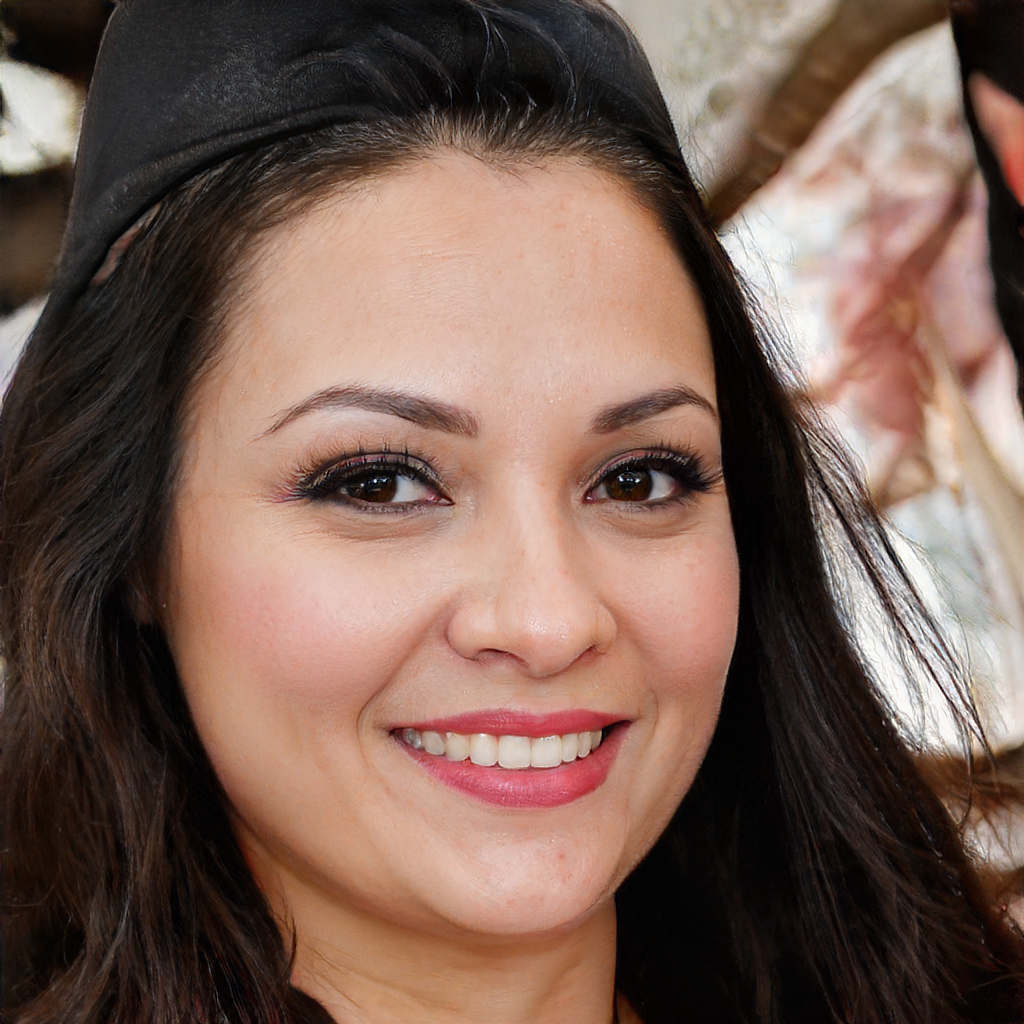
Gender: Female